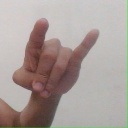
अक्षर: च